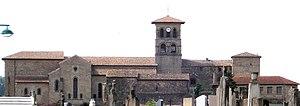
La Collégiale Saint-Pierre-et-Saint-Paul et le Palais Delphinal sont des monuments situés dans la commune de Saint-Donat-sur-l'Herbasse dans la Drôme des collines.